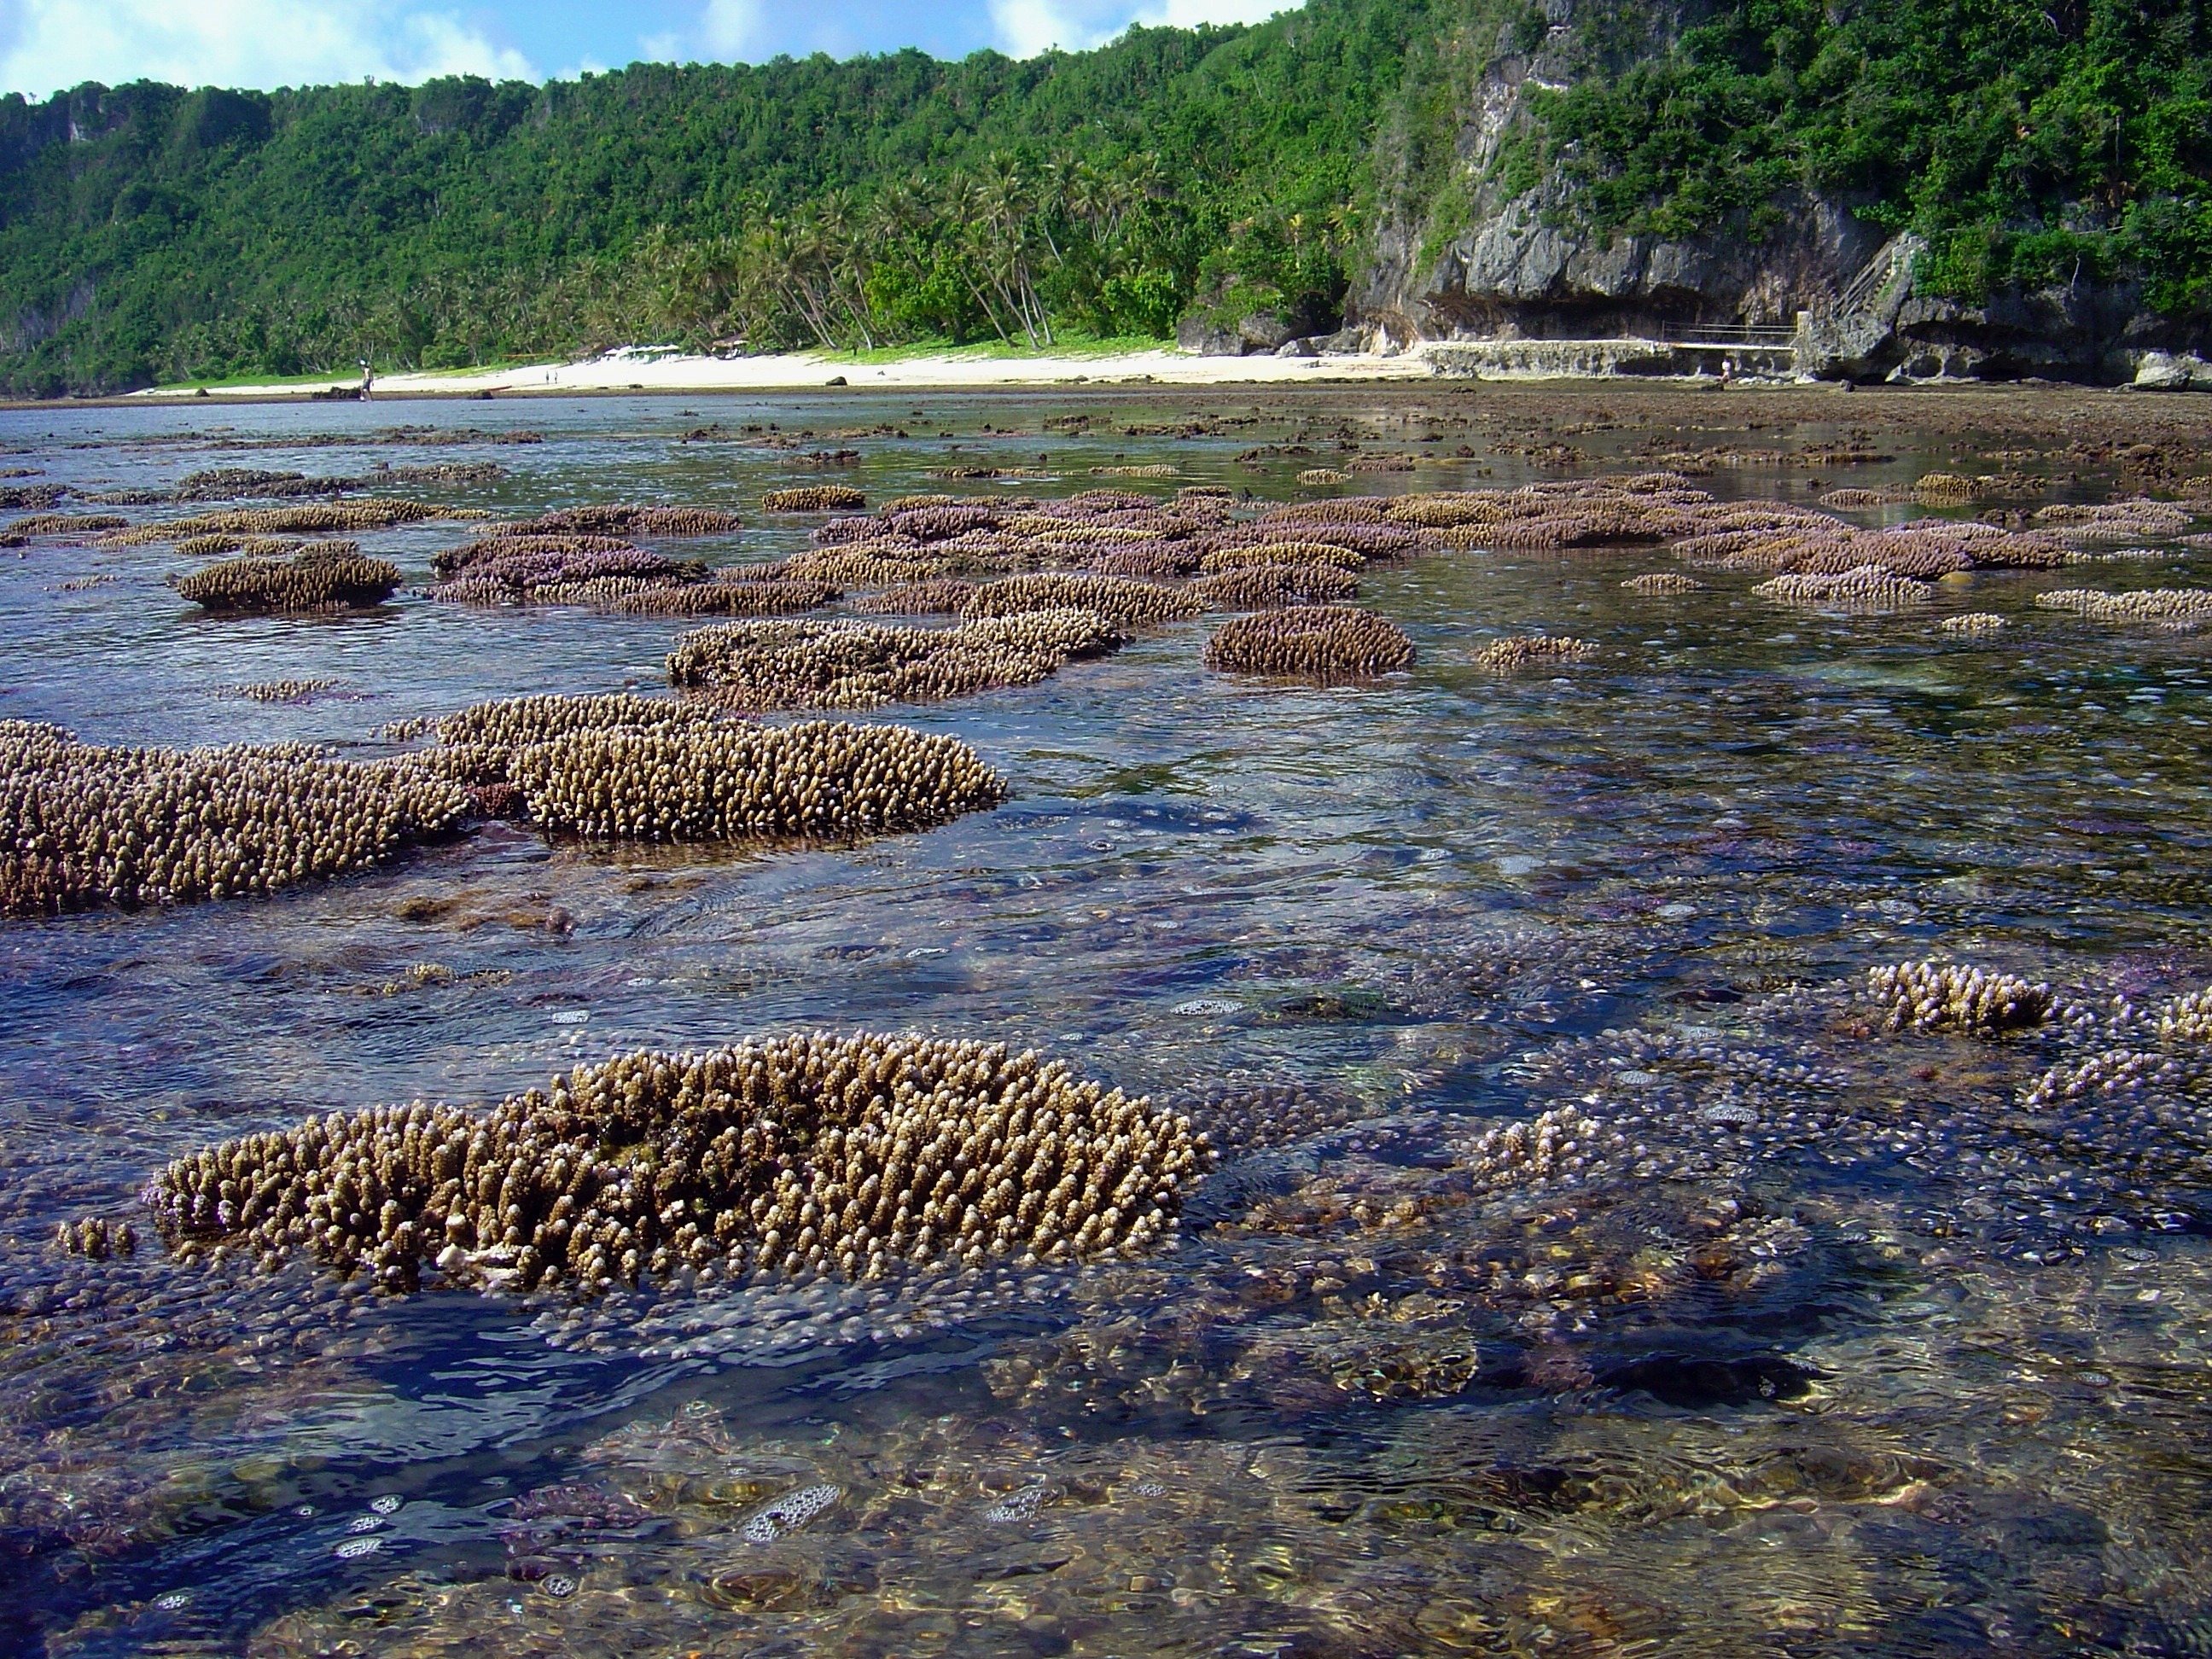
sea, coast, water, forest, rock, ocean, marsh, wilderness, shore, river, shoreline, wildlife, stream, inlet, bay, coral, plants, trees, geology, wetland, habitat, ecosystem, tundra, guam, tide pool, natural environment